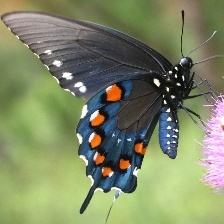
Species: PIPEVINE SWALLOW